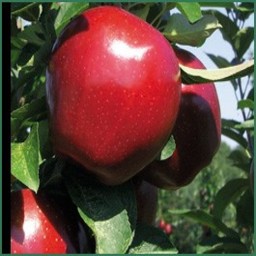
Label: Apple